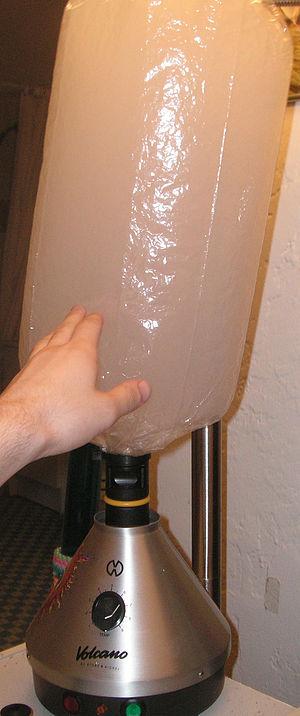
Un vaporisateur est un appareil utilisé pour libérer sous forme de vapeur les principes actifs contenus dans certaines plantes.